Russia under Vladimir Putin

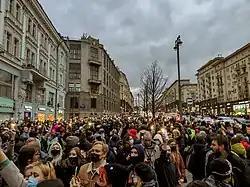
2021 Russian protests in support of the opposition leader Alexei Navalny

Russian politician Boris Nemtsov and commentator Vladimir Kara-Murza define Putinism in Russia as "a one party system, censorship, a puppet parliament, ending of an independent judiciary, firm centralization of power and finances, and hypertrophied role of special services and bureaucracy, in particular in relation to business".